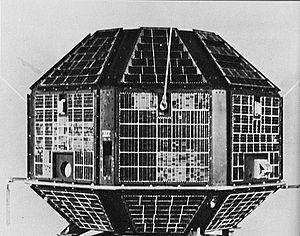
Le programme spatial de l'Inde regroupe l'ensemble des activités spatiales civiles ou militaires de l'Inde. L'activité spatiale indienne débute dans les années 1960 à l'initiative du Département de l'énergie atomique indien. L'Inde donne la priorité à l'espace utile en affectant la majeure partie de son budget aux satellites d'application. Elle développe plusieurs lanceurs de puissance croissante. La décennie 2000 est marquée par le lancement d'une première sonde spatiale vers la Lune. Une agence spatiale, l'ISRO, pilote le programme spatial indien depuis 1969.
Aryabhata est le premier satellite artificiel indien. Développé avec l'assistance de l'Union soviétique il est placé sur une orbite basse le 19 avril 1975 par une fusée soviétique Cosmos-3M depuis la base de Kapoustine Iar. Le satellite a été construit par l'ISRO, l'agence spatiale indienne, qui a ainsi acquis sa première expérience en matière de construction de satellite.